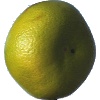
Label: Pomelo Sweetie 1